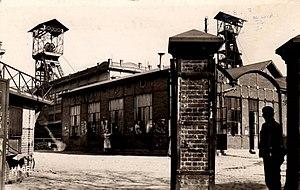
La Fosse n° 3 - 3 bis - 3 ter de la Compagnie des mines de Marles était un charbonnage constitué de trois puits situé à Auchel, Pas-de-Calais, Nord-Pas-de-Calais, France.
La Compagnie des mines de Marles exploitait le charbon dans les communes de Marles-les-Mines, Auchel et Calonne-Ricouart, à l'ouest du Bassin minier du Nord-Pas-de-Calais.